Ignacio Pinazo Camarlench

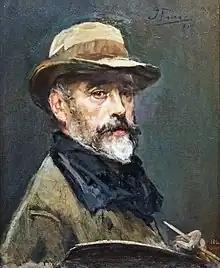
Self-portrait (1900) MNAC

Ignacio Pinazo Camarlench (January 11, 1849 – October 18, 1916) was a Spanish painter from Valencia. He was one of the most prominent Impressionist painters from late nineteenth century Spain.